Maria Madlen Madsen

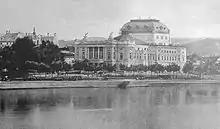
Maria Madlen Madsen was engaged at the Stadttheater Zurich between 1929 and 1934.

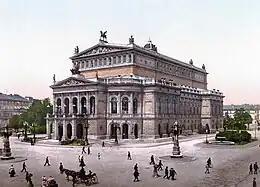
The Frankfurt Opera was the stage for Maria Madlen Madsen's singing career from 1934 onwards.

From 1929 to 1934, she was engaged by the Opernhaus Zürich in Switzerland, where she took part in the premiere of Zemlinsky's "Der Kreidekreis" in 1933. From 1934, she was engaged by the Oper Frankfurt. For Madsen began a twelve-year lasting great career in the Third Reich as coloratura-soubrette. She participated in the premiere of Werner Egk's "Die Zaubergeige" on 22 May 1935 as Gretl and in the premiere of Carl Orff's "Carmina Burana" on 8 June 1937 as a soloist.